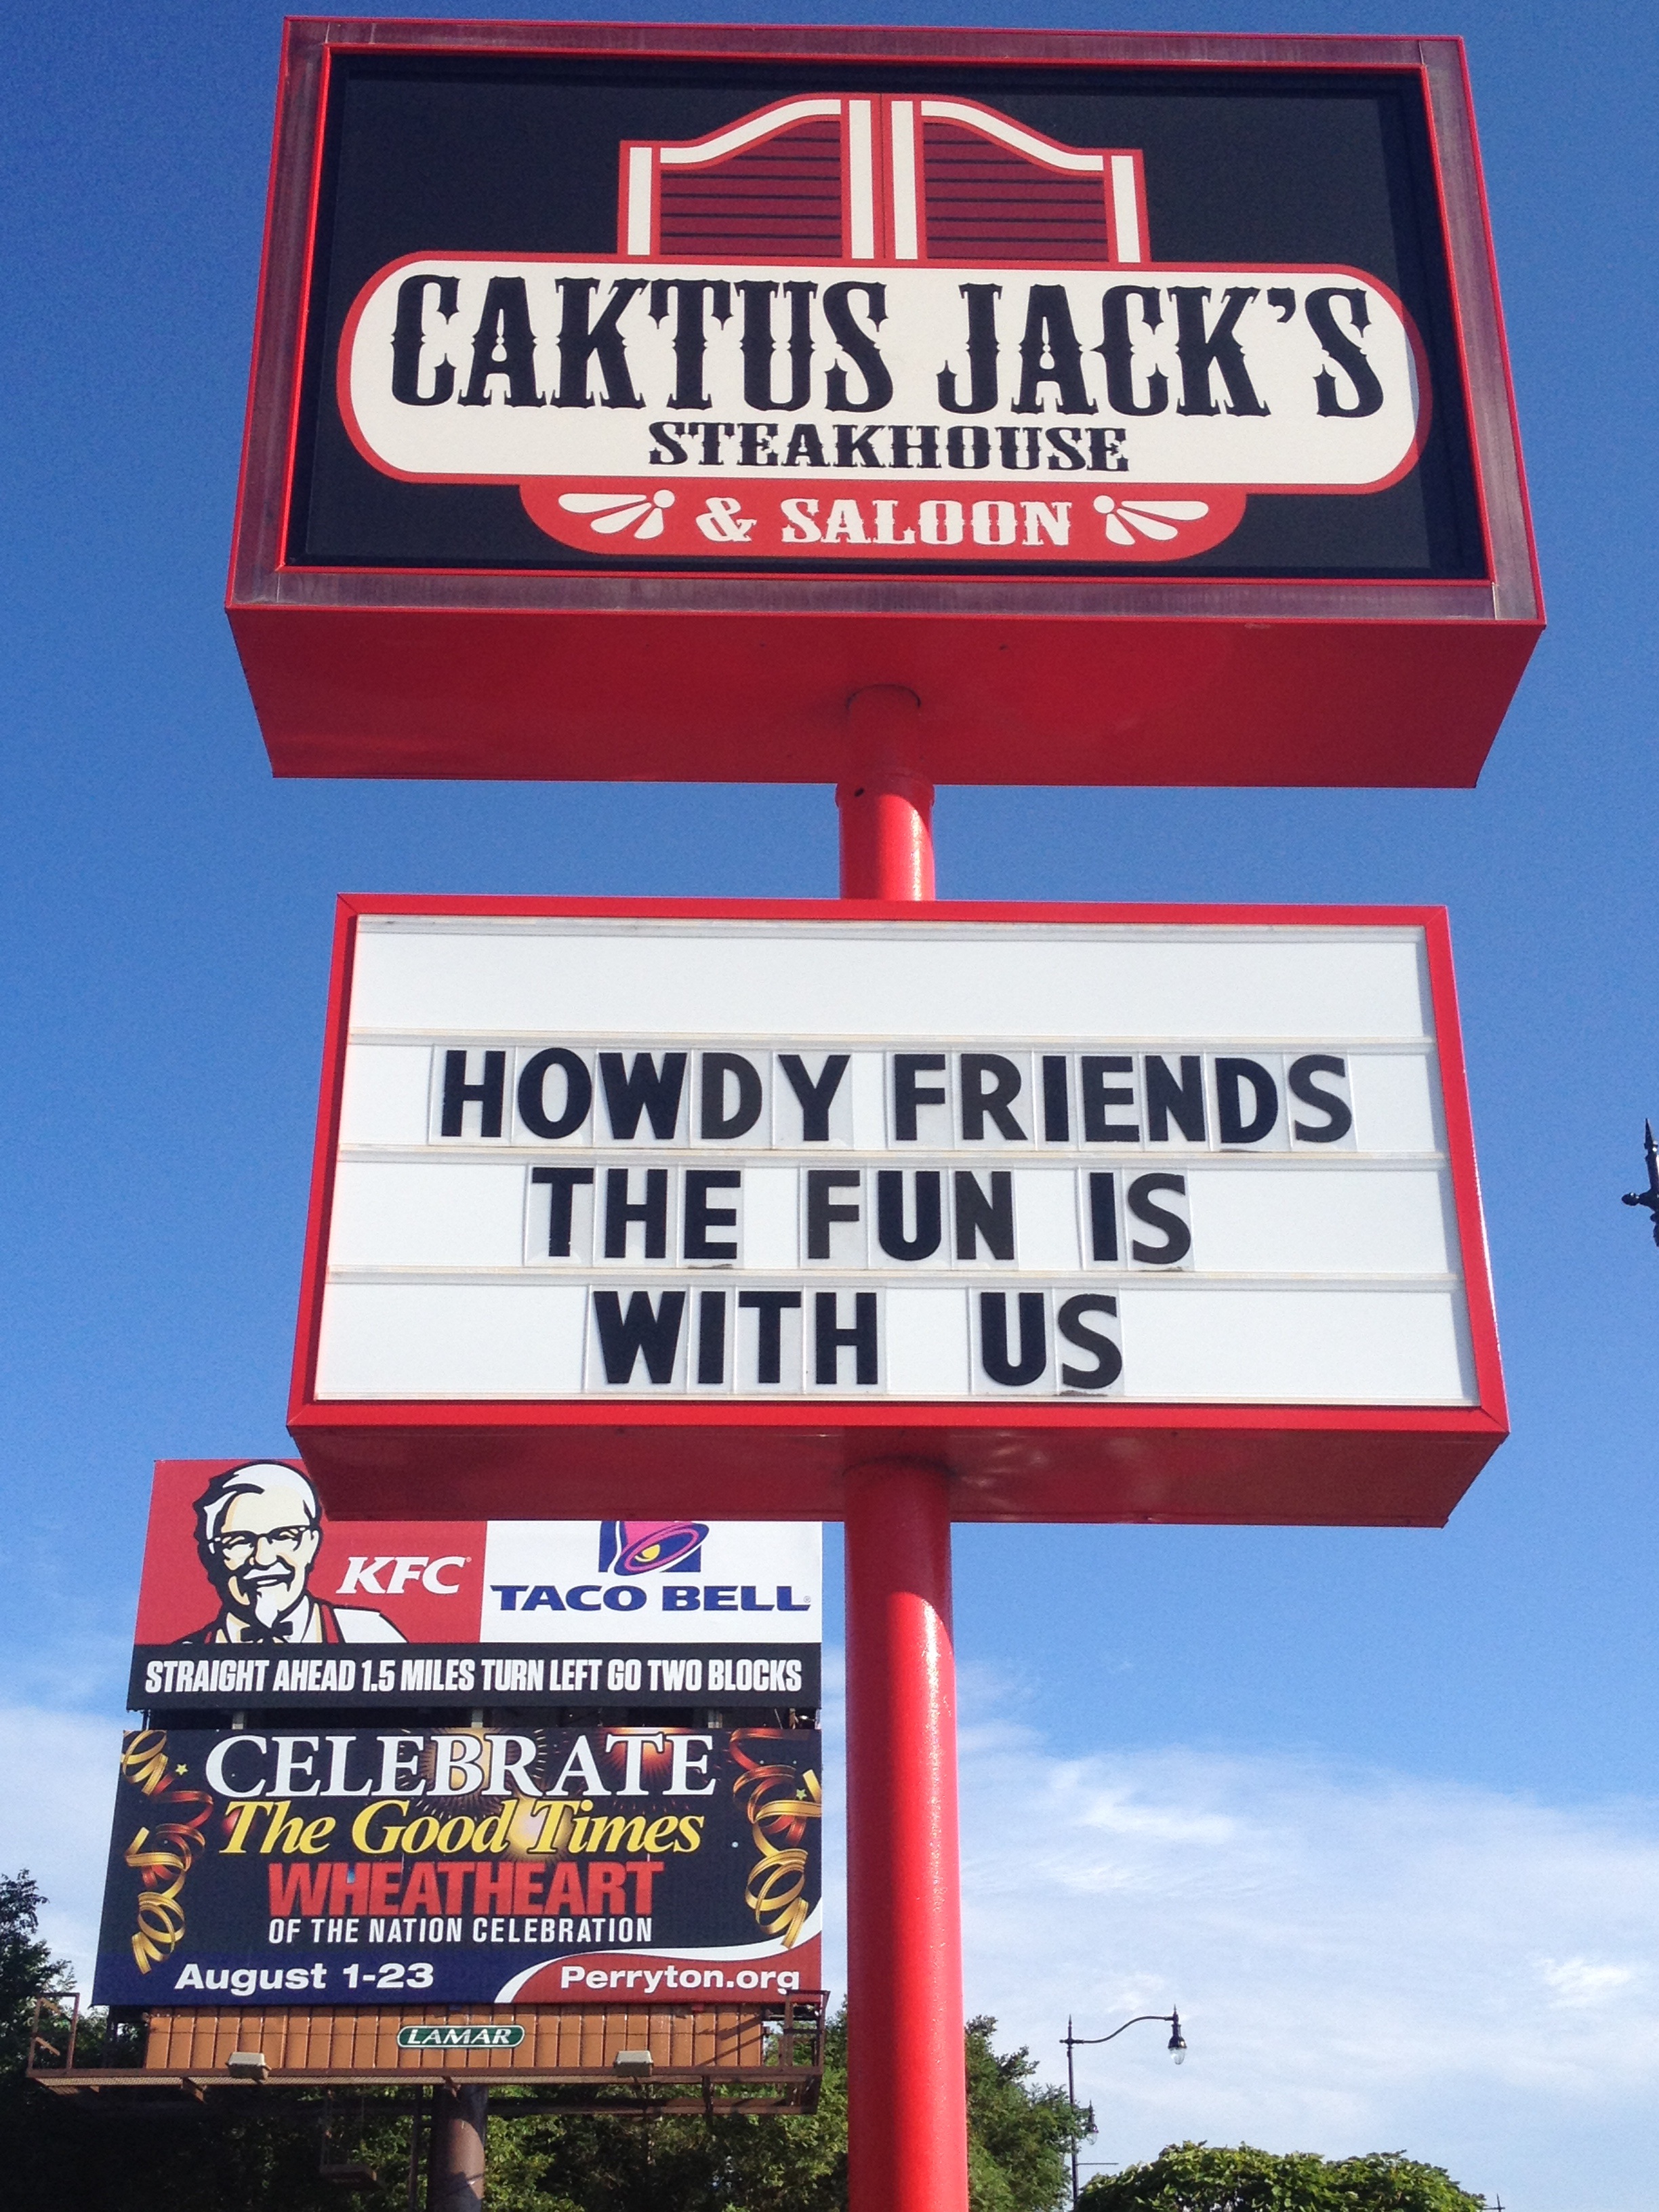
advertising, sign, street sign, signage, signs, steakhouse, traffic sign, caktus jack